Vulkathunha-Gammon Ranges National Park

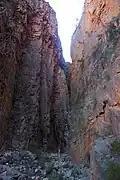
Bunyip Chasm

Some of the features of the ranges are the deep gorges cut in the south-eastern side of the Blue Range: Bunyip Chasm, The Terraces, and Fern Chasm are all areas often visited by bushwalkers. Although lower than the mountains which surround it on three sides, the dramatic Cleft Peak is also often visited, so-named for a spectacular cleft separating it into two summits, and providing opportunities for rockclimbing to a summit, not often necessary with peaks in the Flinders.